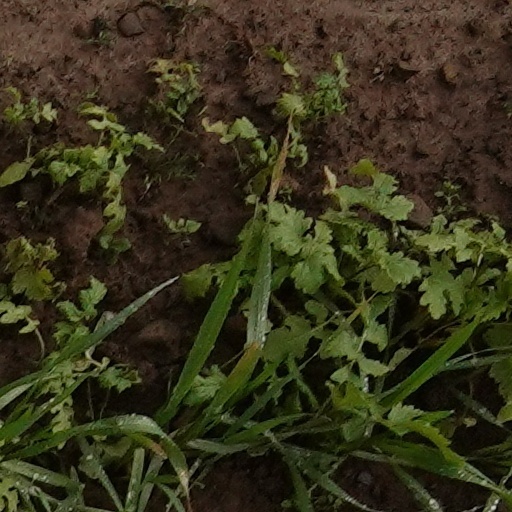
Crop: wheat